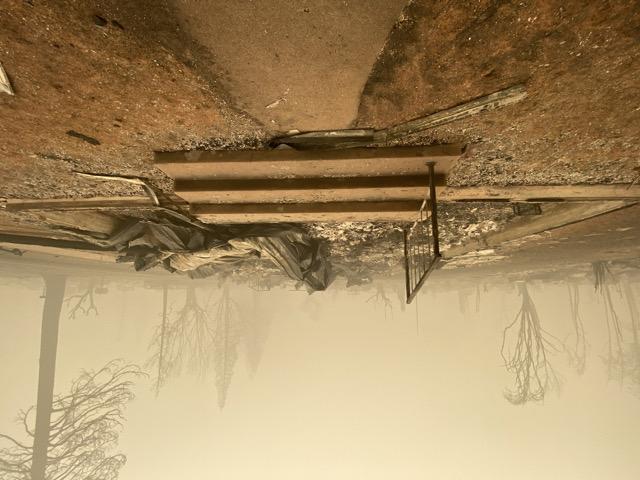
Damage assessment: destroyed